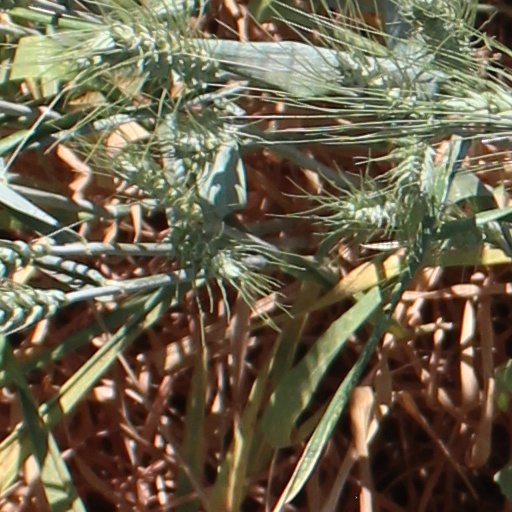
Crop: wheat